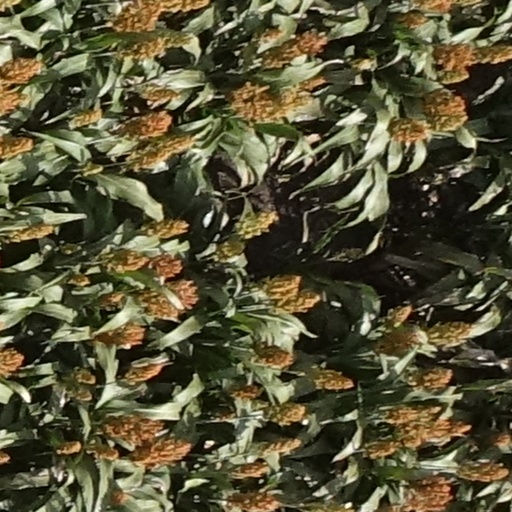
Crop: sorghum